SS Belgenland (1914)

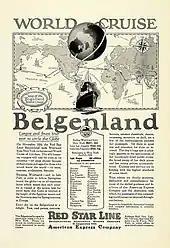
Advertisement for "Belgenland"s 1925–26 World cruise

On the night of 25–26 November "Belgenland" left New York on her second cruise around the World. She carried 400 passengers, including nine honeymooning couples. Her route was 30,000 miles and scheduled to take 132 days. She was to repeat her previous year's route via Cuba, the Panama Canal and California, where she would embark another 75 passengers in San Francisco, and continue to Hawaii, Japan, China, Philippines, Java and Malaya. She would then visit India and Ceylon, pass through the Suez Canal, visit Egypt, Palestine, Italy and Gibraltar before returning across the Atlantic to New York, where it arrived on 7 April 1926.